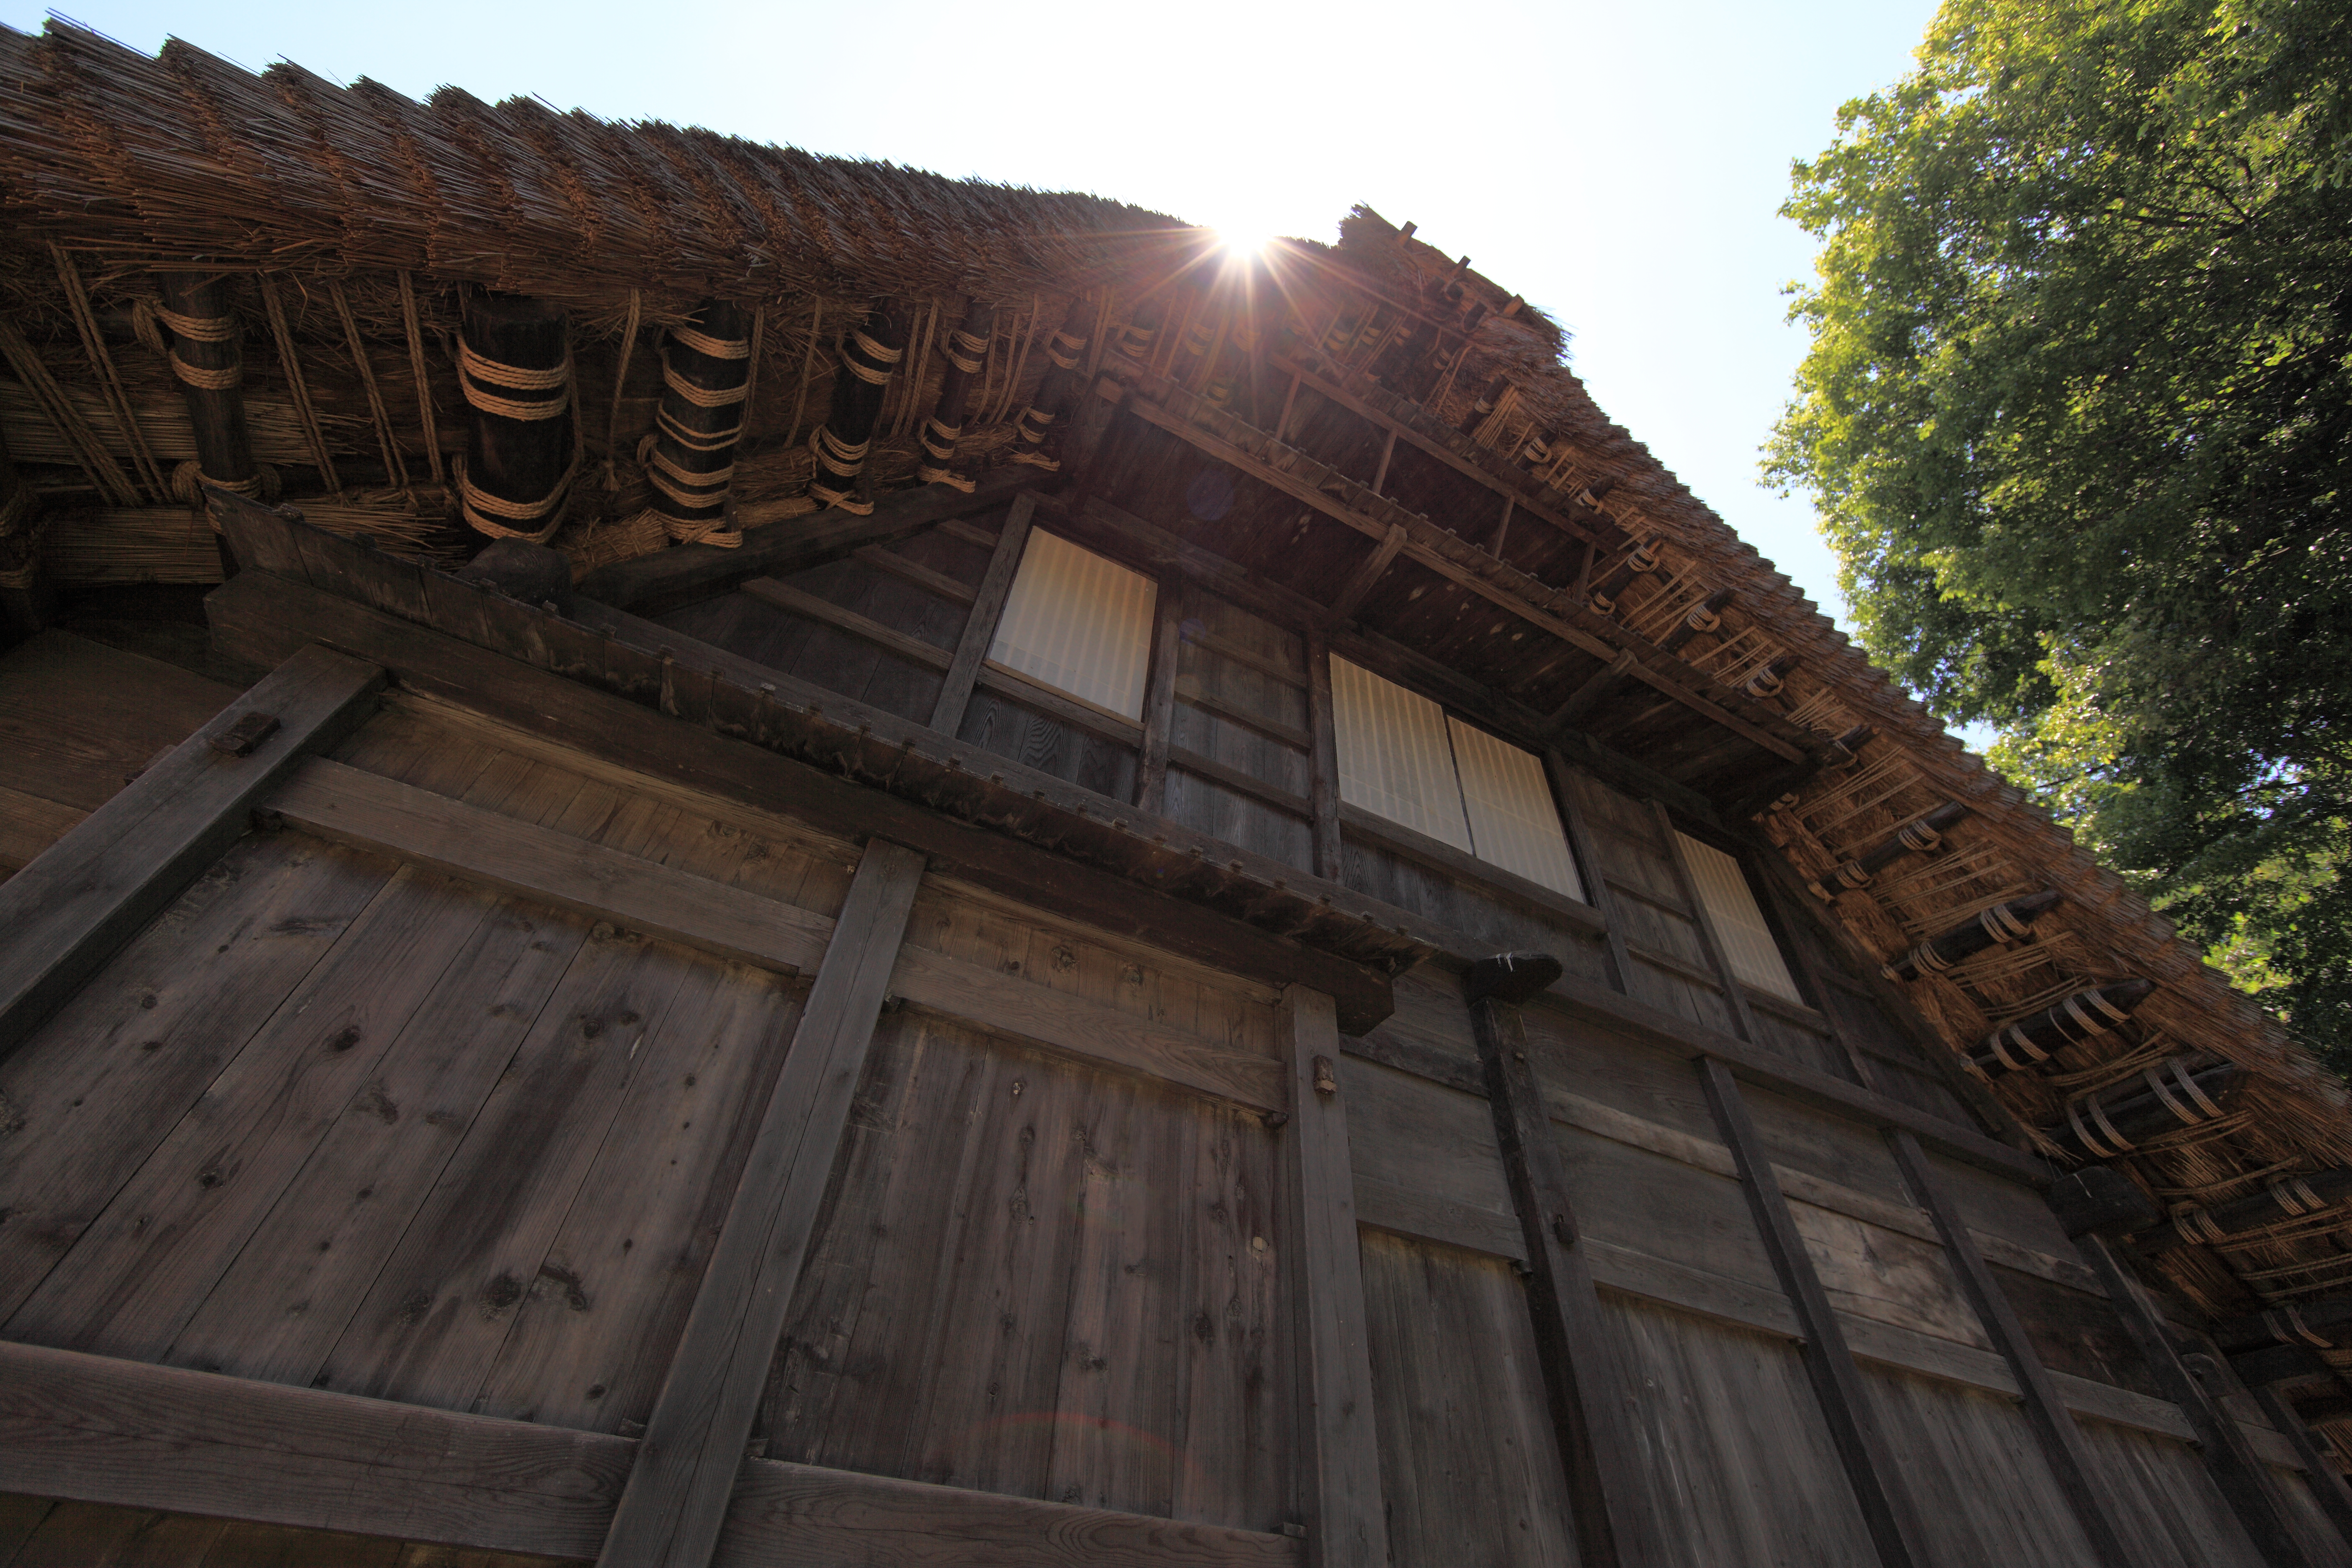
architecture, wood, farm, house, roof, building, home, high, ancient, residence, exterior, place of worship, design, temple, japanese, ruins, monastery, 5d, style, hires, markii, traditional, thatched, folk, hi, res, resolution, thatchedroof, canonef14mmf28liiusm, ancient history, outdoor structure